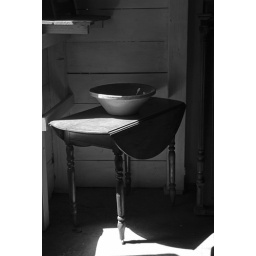
08-02-12 St Martin table in manor house of sugar plantatin.